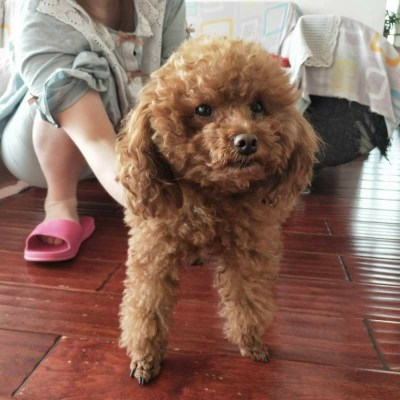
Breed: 7449-n000128-teddy